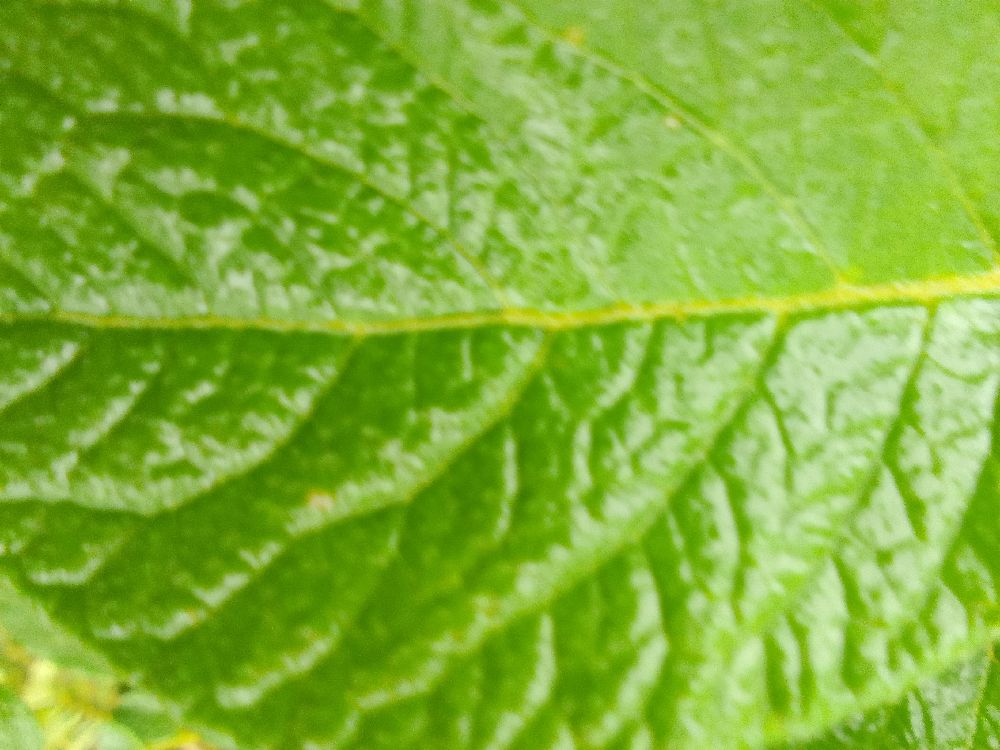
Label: Healthy